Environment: real
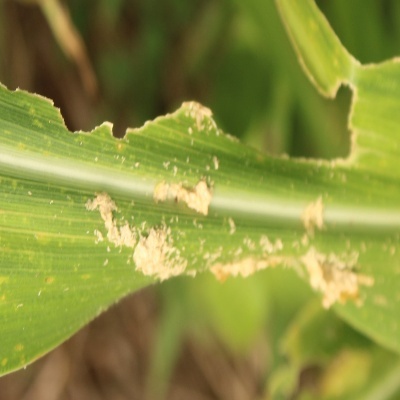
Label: fall_armyworm